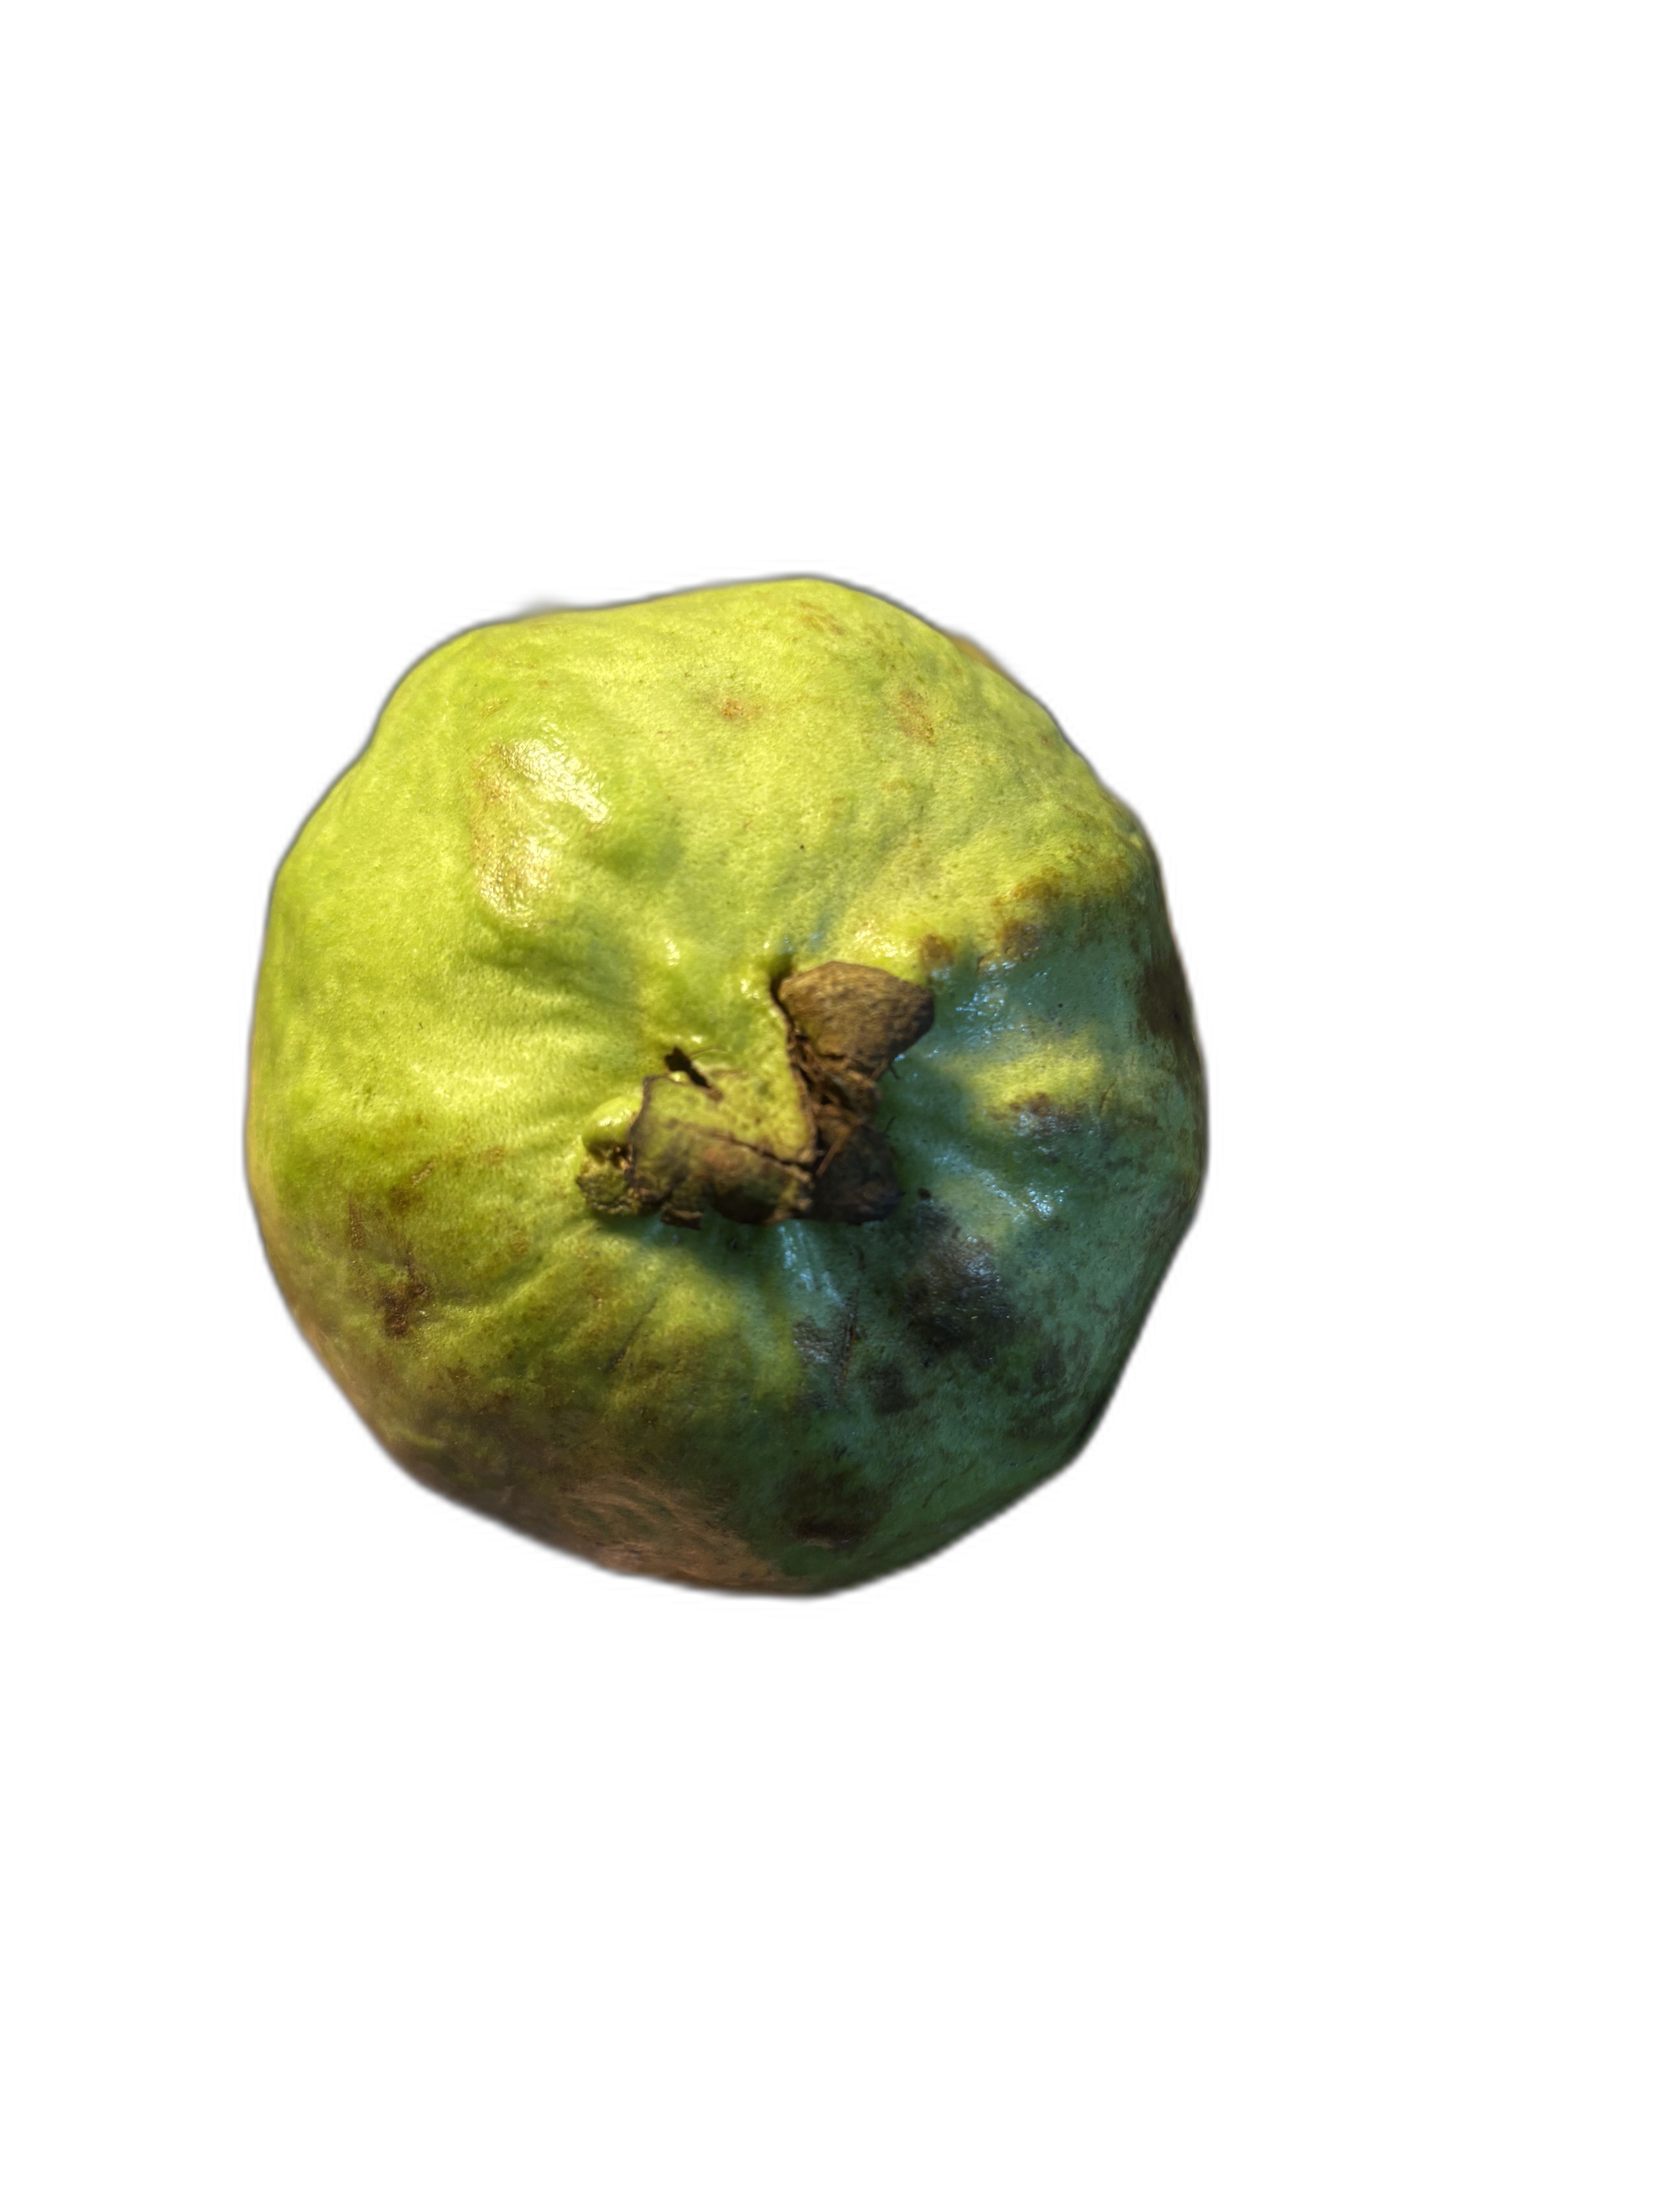
Plant part: fruit
Disease: Scab